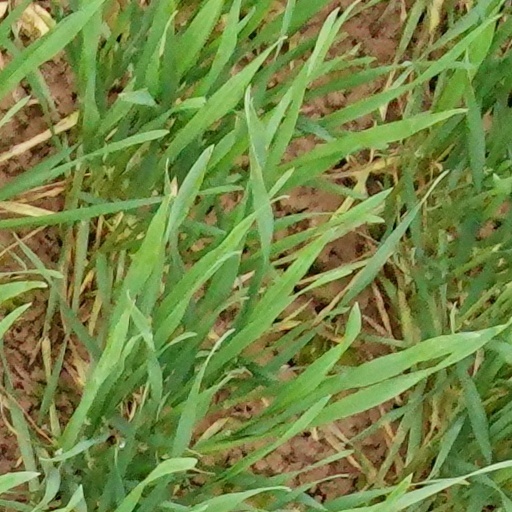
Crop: wheat